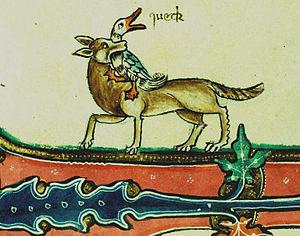
Le Psautier de Gorleston est un manuscrit enluminé contenant le livre des Psaumes, exécuté en Angleterre vers 1310-1324. Il a été réalisé pour une personne inconnue liée à la paroisse de Gorleston dans le Norfolk. Il est actuellement conservé à la British Library à Londres.
Les onomatopées ont des formes différentes selon les langues. Cette liste d'exemples en est un aperçu.